Bangladesh Agricultural University

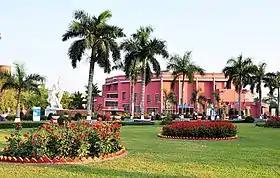
Auditorium with the Bijoy '71 sculpture on the left

Biochemist Kamaluddin Ahmad became the vice-chancellor in 1969. Also that year, the central library, designed by Richard J. Neutra, opened.